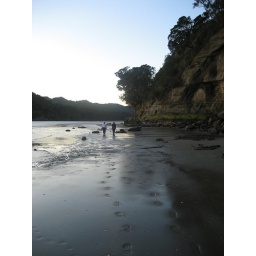
Cornwallis beach - footprints in the sand